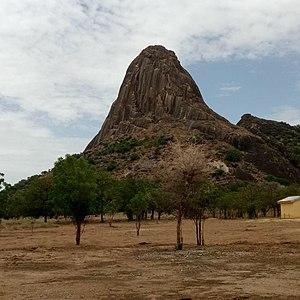
Le pic de Mindif à Maroua
La ville de Maroua est le chef-lieu de la région de l'Extrême-Nord du Cameroun et du département du Diamaré ; elle a été érigée en « Communauté urbaine de Maroua » en 2008. Avec ses 900 000 habitants, cette ville universitaire est l'une des cinq premières du Cameroun.